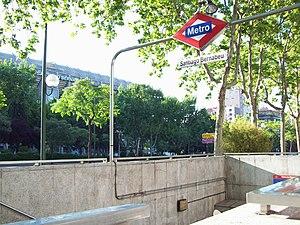
Santiago Bernabéu est une station de métro à Madrid se situant près du stade du même nom.